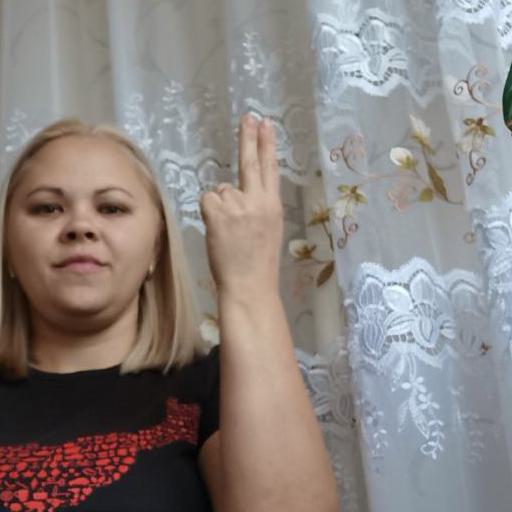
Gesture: two_up_inverted